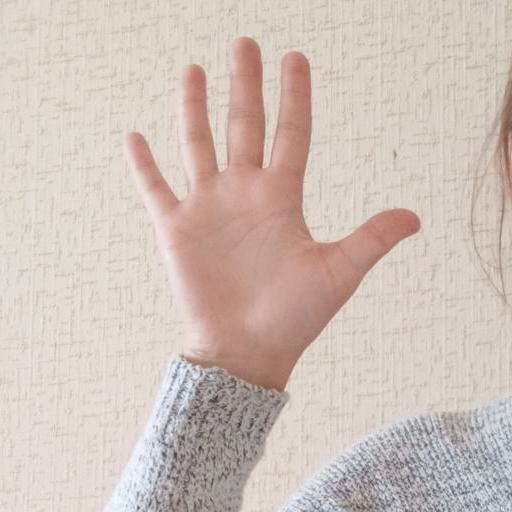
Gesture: palm